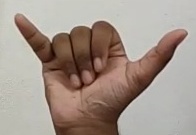
ASL sign: Y